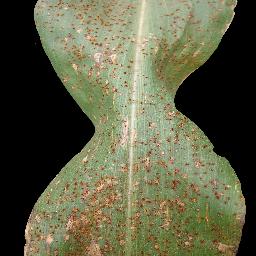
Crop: corn
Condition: (maize)_common_rust